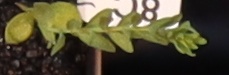
Label: Flax